Krofdorf-Gleiberg

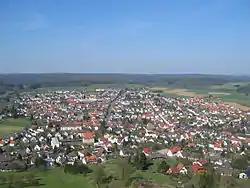
Krofdorf viewed from the Gleiberg tower

Krofdorf-Gleiberg is a settlement in the Wettenberg municipality in Hesse, Germany.